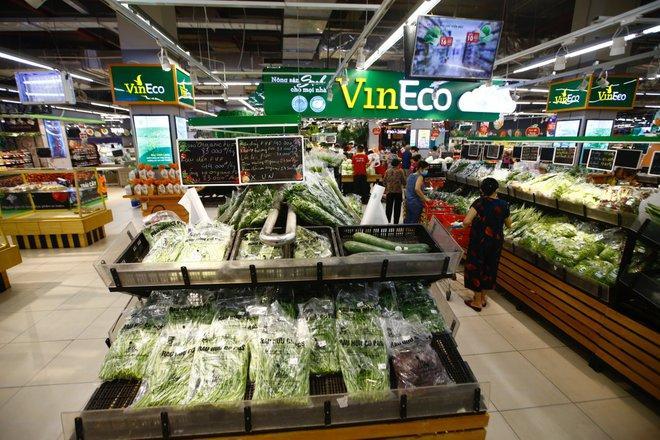
có nhiều người xuất hiện trong quầy hàng rau củ quả của siêu thị